Bernabò Visconti

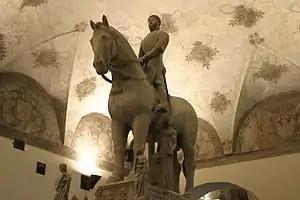
Equestrian statue of Bernabò Visconti in the Castello Sforzesco, Milan

The year before Bernabo was born the whole Visconti family were excommunicated with the charge of heresy. This was after his paternal grandfather Matteo I who was in conflict with the Catholic church had charges levelled against for planning to murder the Pope John XXII and for practicing necromancy.